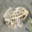
Label: frog